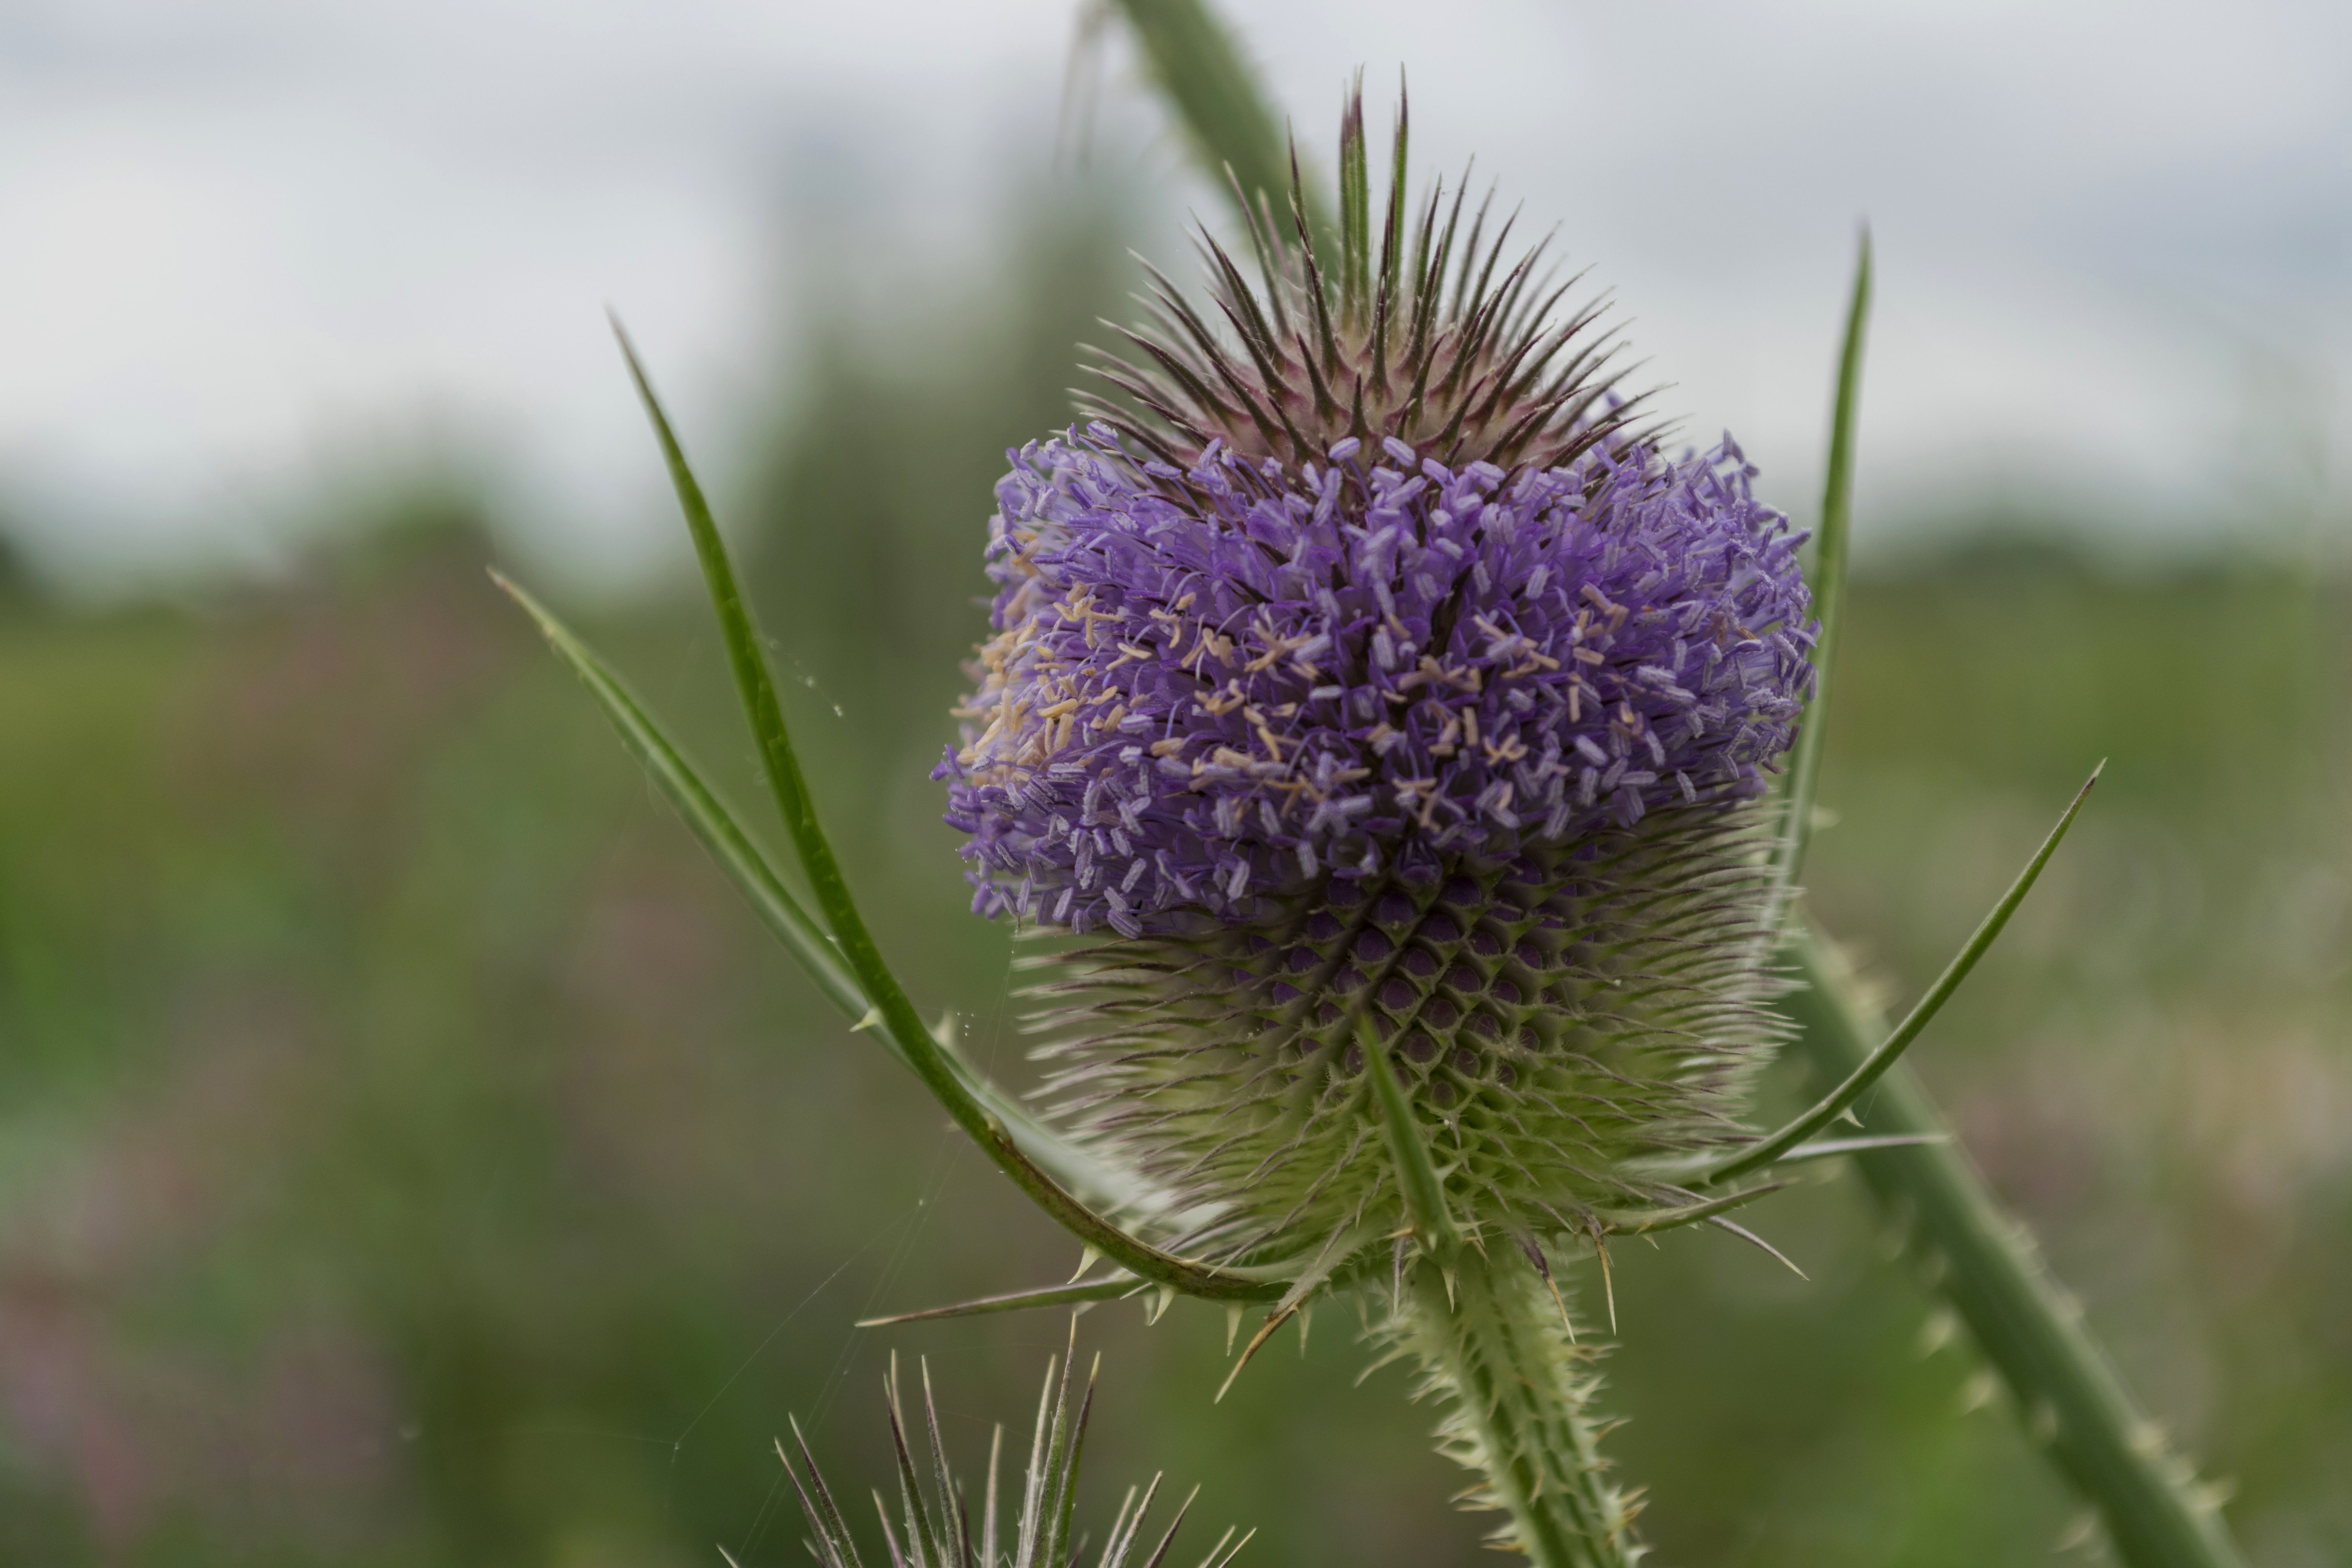
nature, outdoor, plant, meadow, prairie, flower, produce, botany, nikon, flora, wildflower, close up, nederland, netherlands, outdoorphotography, thistle, paulvandevelde, pdvandevelde, padagudaloma, natuurfotografie, naturephotographer, nederlandinfotos, bloem, macro photography, flowering plant, daisy family, kaardebol, dipsacusfullonum, silybum, plant stem, land plant, thorns spines and prickles